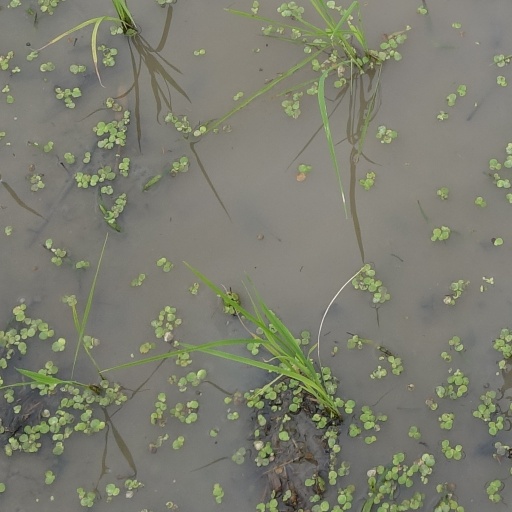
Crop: rice